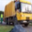
Label: truck